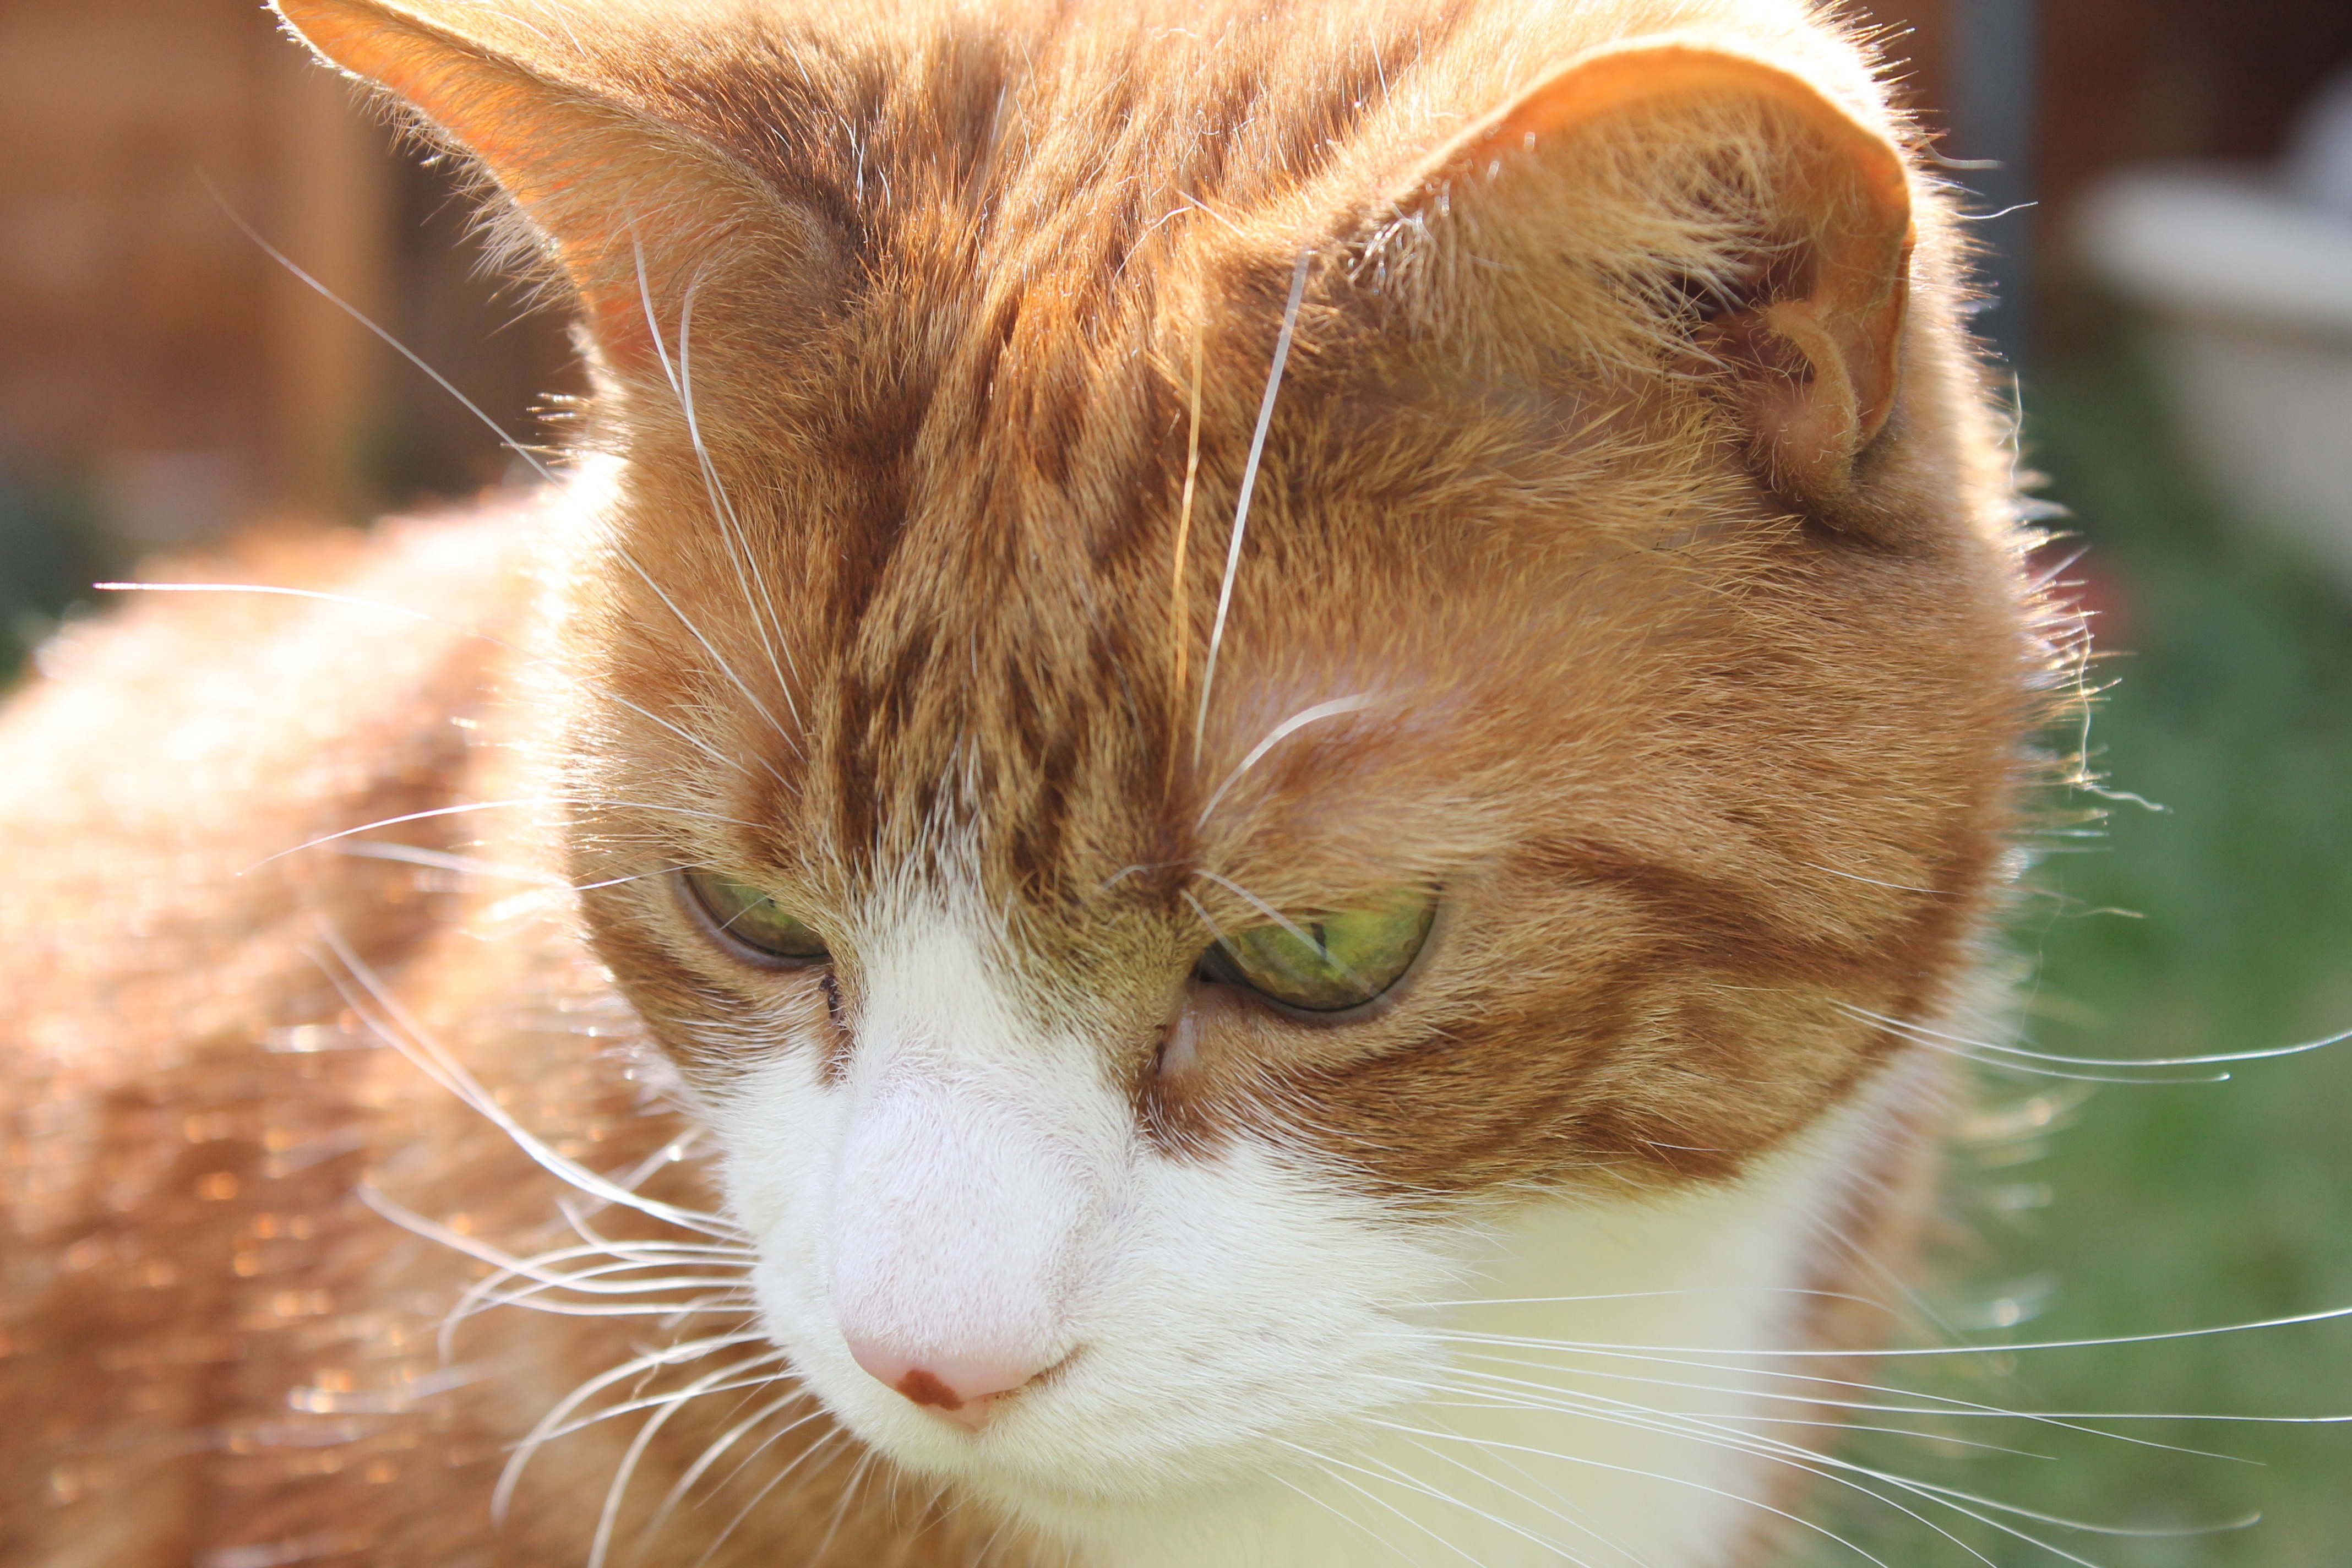
cat, mammal, fauna, yawn, close up, nose, whiskers, snout, eye, skin, vertebrate, ginger, cat face, tabby cat, ginger cat, small to medium sized cats, cat like mammal, cat close up, whiskas